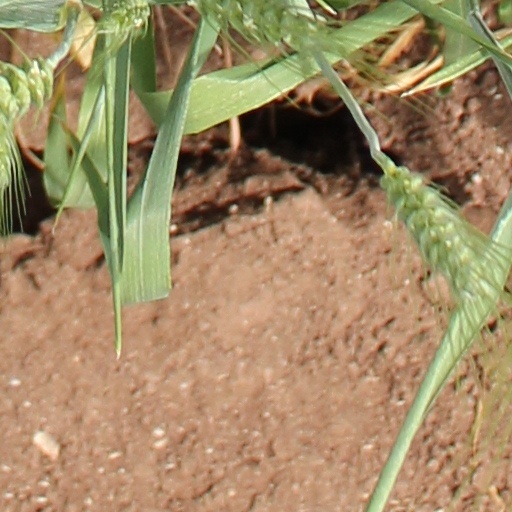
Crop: wheat